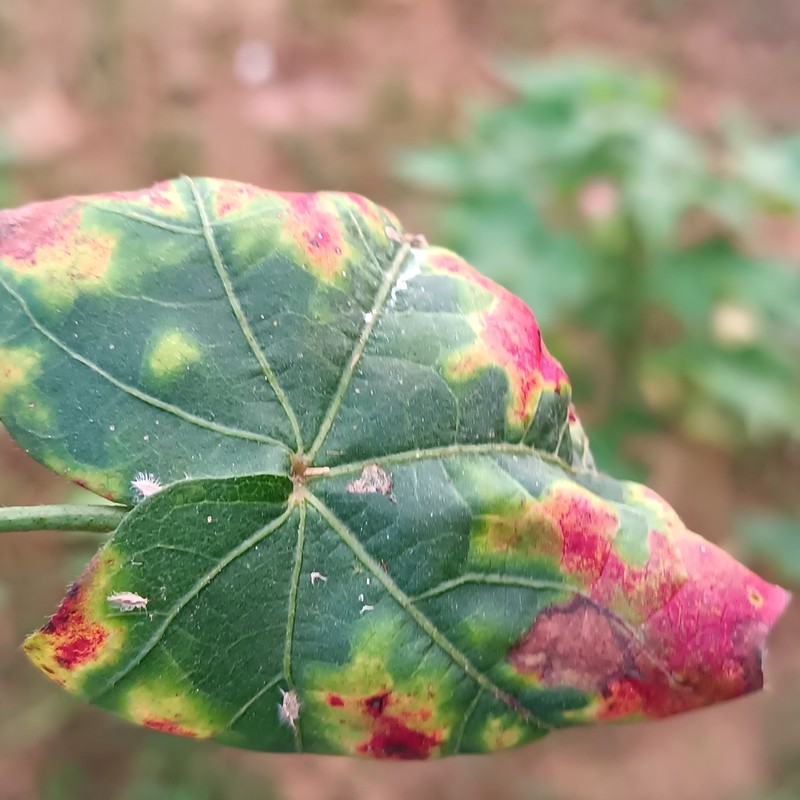
Label: Leaf Redding